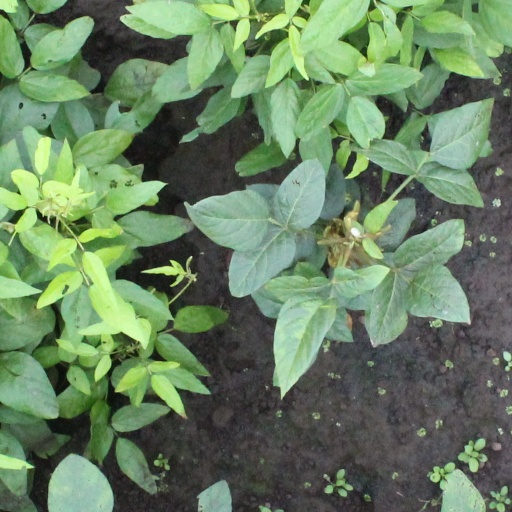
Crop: soybean